Karimunjawa National Park

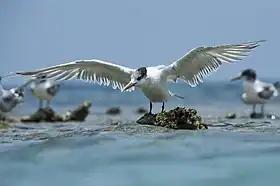
Thalasseus bergii in the park

Karimunjawa National Park, also Crimon Java National Park, is a national marine park designated in the Karimun Java archipelago, Jepara Regency, Central Java, Indonesia. It lies 80 km north west of Jepara, Central Java in the Java Sea. The national park was formally declared as Marine Protection Area in 2001. Based on popular local myth, this archipelago was discovered by Sunan Nyamplungan, the nephew of Sunan Kudus who is one of the Wali Sanga.